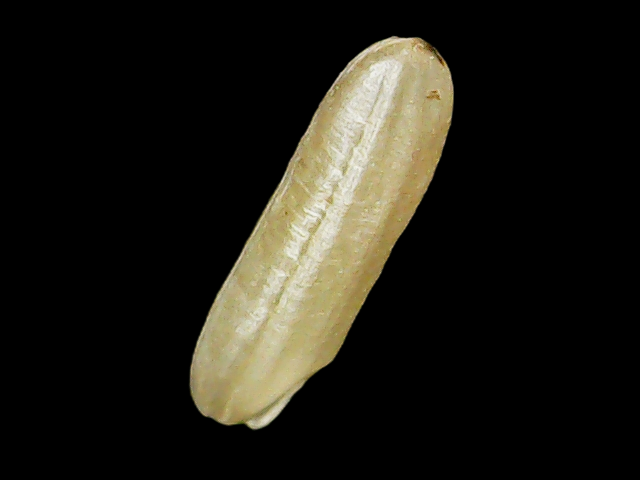
Rice variety: Binadhan16